Battle of Achnashellach

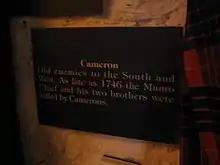
Clan Cameron tartan in the Clan Munro exhibition at the Storehouse of Foulis

Alister Farquhar Matheson writing in 2014, but with no quoted source gives more details of the battle. According to Matheson, the Earl of Huntly, who was James IV of Scotland's commander in the north, called on his deputy, Sir William Munro of Foulis to lead a punitive expedition against the rebel MacDonalds of Lochalsh. The Mackays of Strathnaver demonstrating their loyalty to the king, joined Sir William Munro's force. There is also a tradition that the Clan Sutherland contributed a regiment as the Earl of Huntly's son, Adam was married to Elizabeth, the heiress to the earldom of Sutherland. Ewen Cameron, chief of Clan Cameron was hereditary constable of Strome Castle on behalf of the MacDonalds and he gathered a force to protect the lands of MacDonald of Lochalsh. Matheson tradition is that one of Cameron's officers was Alasdair MacRuairidh, chieftain of the Clan Matheson North who crossed the narrows of Loch Carron with men from Fernaig and Strathascaig and joined the gathering of armed rebels. Cameron marched to the eastern borders of Lochcarron, at Achnashellach where the valley of Carron begins to narrow into Glen Carron which is steeper sided. At this location he laid an ambush to such good effect that William Munro's army was put to flight and Munro himself was slain in the action. This defeat was however only a temporary set back for Huntly's campaign and soon Strome Castle's garrison was forced to surrender.